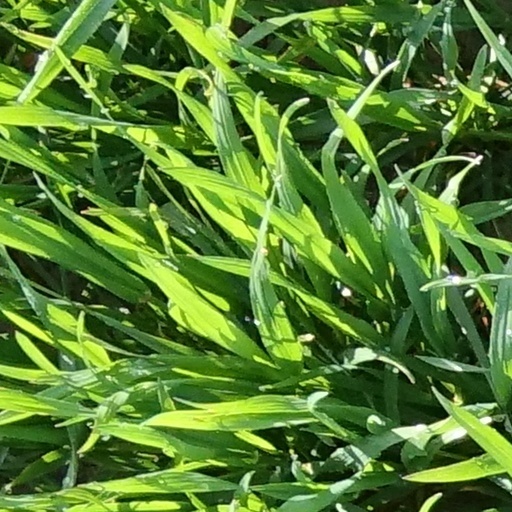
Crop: wheat